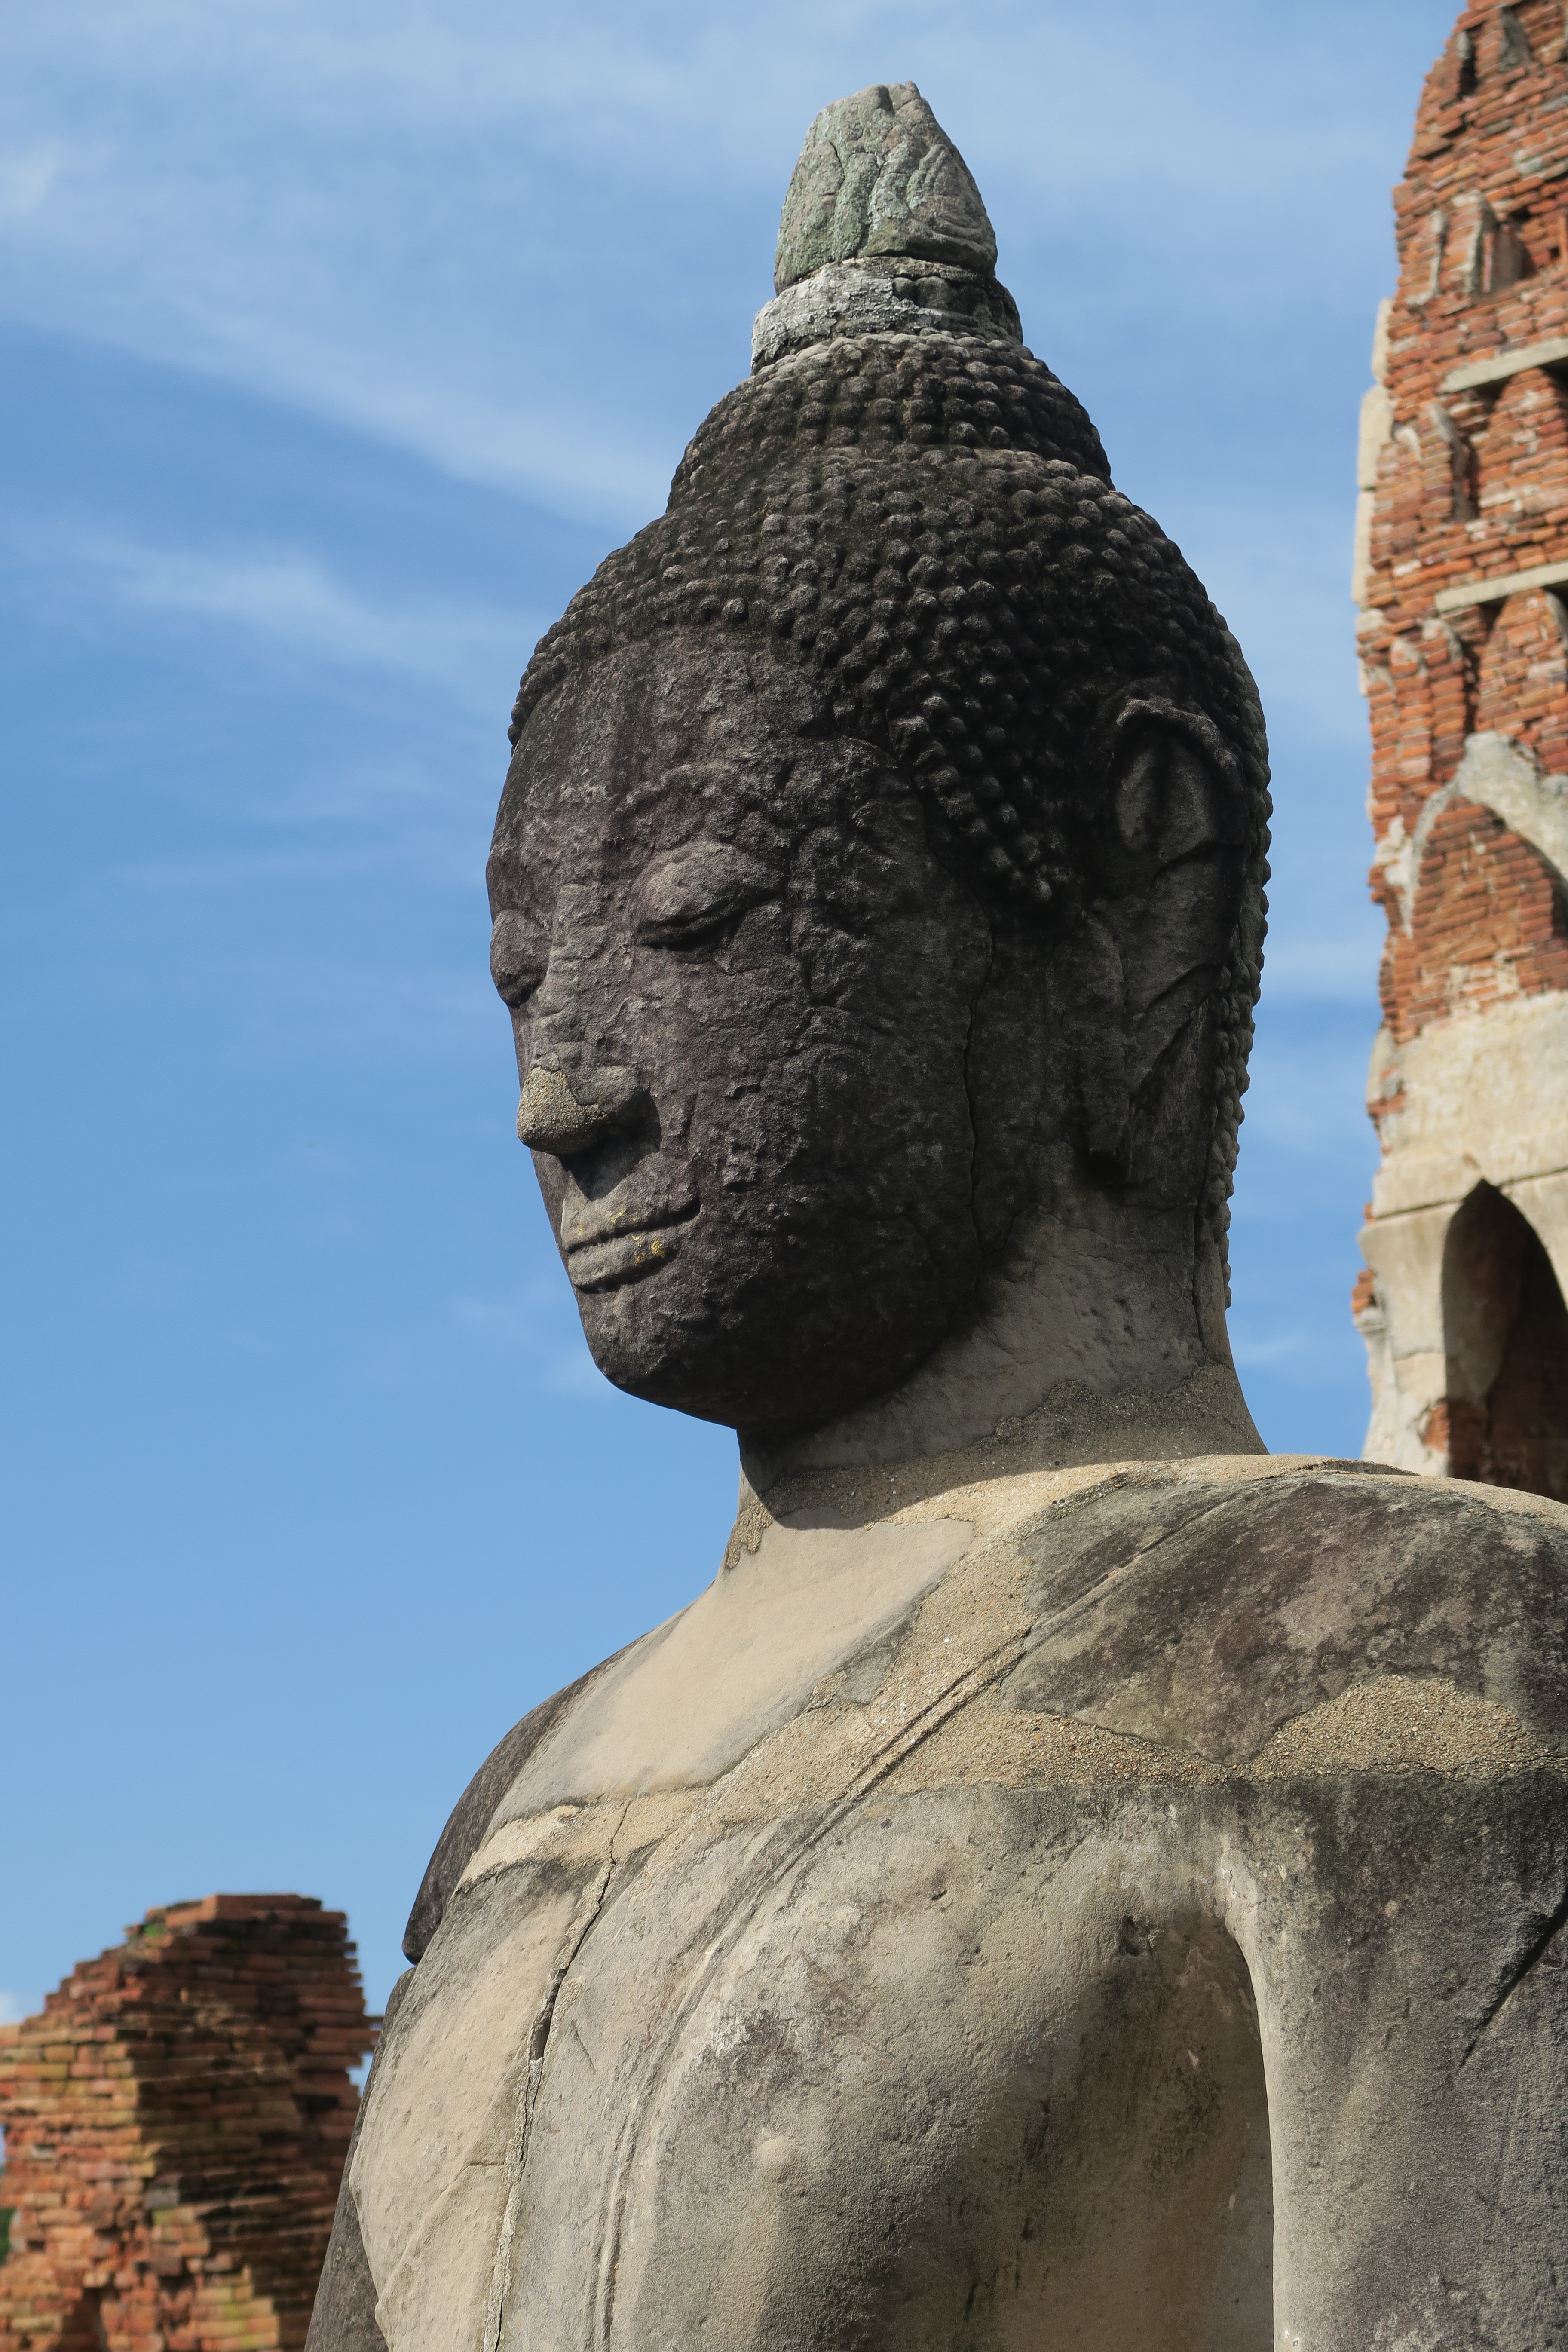
rock, monument, statue, ruin, thailand, sculpture, art, temple, buddha, carving, ayutthaya, stone carving, gautama buddha, ancient history